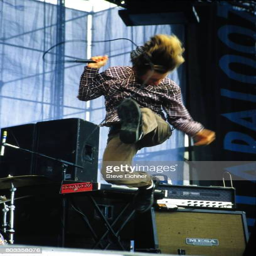
artist performs onstage during the festival